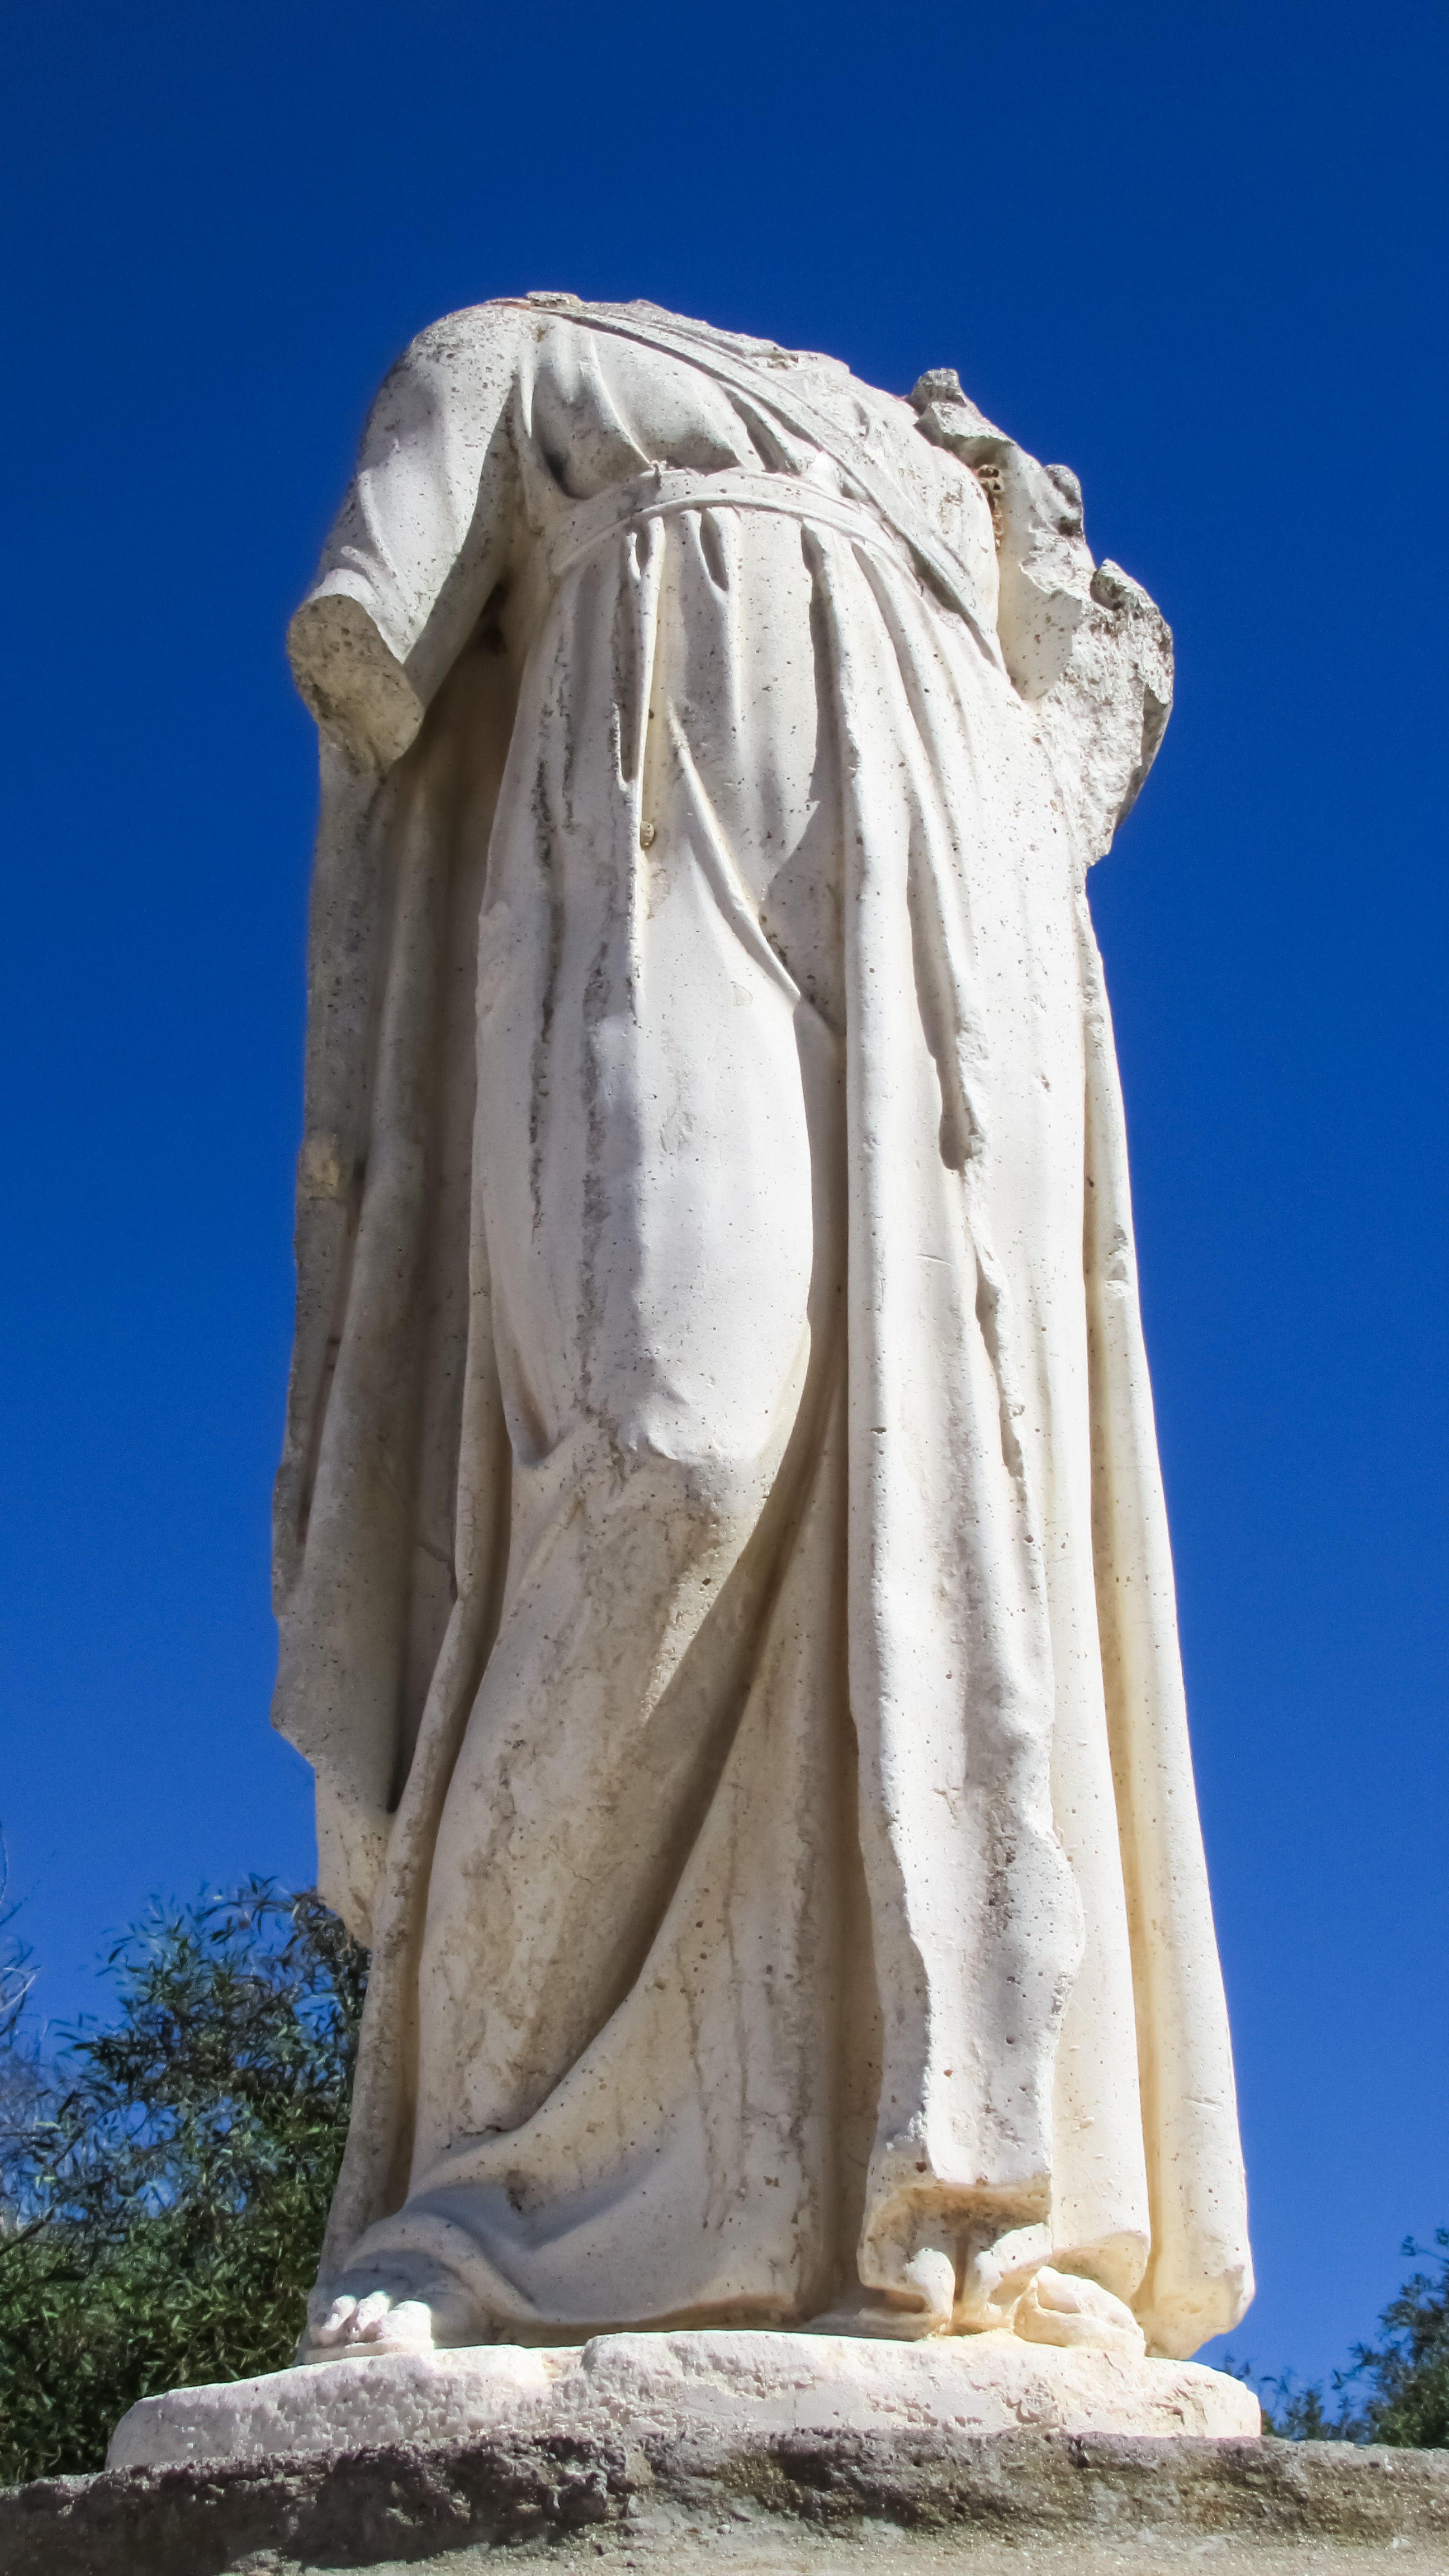
rock, woman, monument, statue, column, landmark, tourism, sculpture, art, archaeology, temple, culture, carving, cyprus, monolith, archaeological, stele, stone carving, salamis, famagusta, ancient history